Transport in Sydney

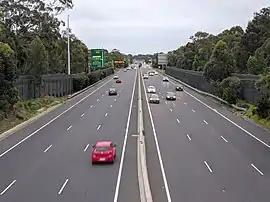
The M5 Motorway

Freight services operate over most of the suburban railway lines in Sydney, however due to the high frequency of passenger services and the lack of freight only tracks, there is a curfew on freight movements during peak hours.